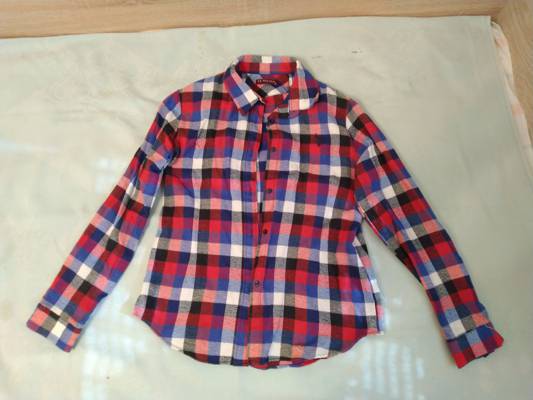
Waste category: clothes